Revolutionary Suicide

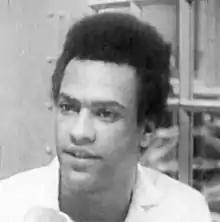
Huey P. Newton

Revolutionary Suicide was written when Newton was only 31 and he dedicated the book to his parents. As well as being the story of his life up to that point it also includes his manifesto and political philosophy. In the opening manifesto section Newton outlines his idea of ‘revolutionary suicide’ as opposed to what he describes as ‘reactionary suicide’. Reactionary suicide is a suicide brought about by despair with one's social conditions. On the other hand, Newton says a ‘revolutionary suicide’ is a death brought about by forcibly challenging the system and repressive agencies that can lead a person to commit reactionary suicide. In other words, the revolutionary knows he or she will risk death but chooses to fight to improve the conditions for their community rather than submit to the existing state that has created these conditions.